Visit by Pope Francis to the Philippines

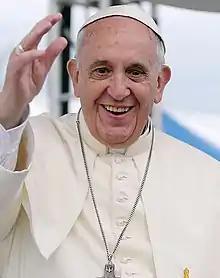
Pope Francis

Efforts to get Pope Francis to visit the Philippines began at his enthronement, when Cardinal Luis Antonio Tagle personally requested the visit.